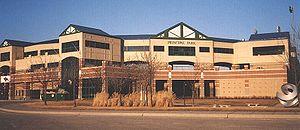
Le Principal Park est un stade de baseball situé à Des Moines dans l'Iowa.
Des Moines, autrefois appelée Fort-des-Moines, est une ville américaine, capitale de l'État de l'Iowa, au confluent des rivières Raccoon et Des Moines. Au recensement de 2010, elle compte 203 433 habitants, 522 454 dans son agglomération dont 53 889 habitants pour la ville voisine de West Des Moines.
Les Cubs de l'Iowa sont une équipe de ligue mineure de baseball basée à Des Moines. Affiliés depuis 1981 à la formation de MLB des Cubs de Chicago, les Cubs de l'Iowa jouent au niveau Triple-A en Ligue de la côte du Pacifique. Fondée en 1969 sous le nom d'Oaks de l'Iowa, la formation adopte son nom actuel en 1981 et évolue depuis 1992 au Principal Park, anciennement Sec Taylor Stadium.